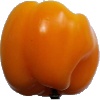
Label: yellow_pepper